Luddington, Warwickshire

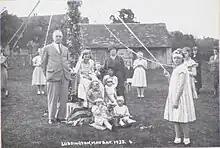
May Day, Luddington Village Green, 1933. The blacksmith's shop is in the background.

The name Luddington is of Old English origin meaning Luda's farmstead. Dodwell is also of Old English origin and means Dodda's well or spring. The Domesday Book of 1086 states that the chief tenant at that time was the Count of Meulan, Robert de Beaumont, 1st Earl of Leicester; the hamlet consisted of "20 villagers, 9 smallholders, ... 9 ploughlands ... 5 lord's plough teams. 5 men's plough teams ... meadow 42 acres". The 29 households put Luddington "in the largest 40% of settlements recorded in Domesday". In earlier centuries, the area had been occupied by the Romans who built roads and was part of Mercia from 500 to 874.